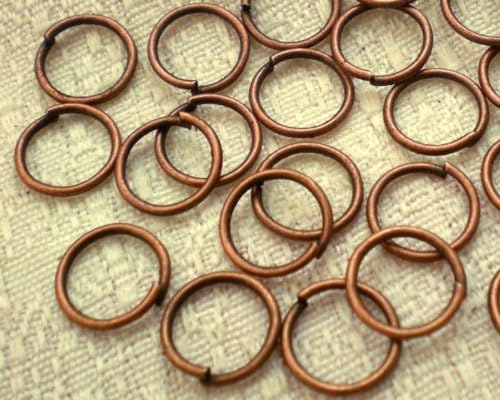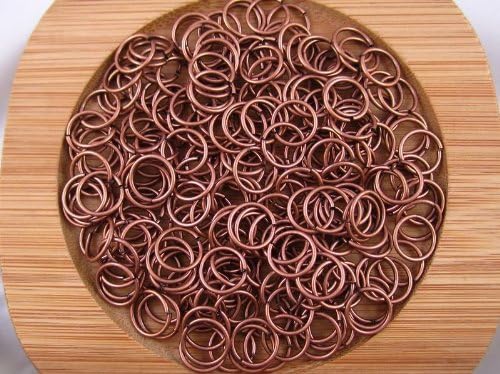
100pcs Antiqu Copper Open Jump Rings 10mm/18GA ~Jewelry Findings~
Category: Arts, Crafts & Sewing
This item is for 100pcs of these Antique Copper plated steel wire open jump rings. Size are 10mm out dia, 18Ga thick wire.
Features: 100pcs Antique Copper Plated Open Jump Rings 10mm/18GA | 100pcs